Grzegorz Piechna

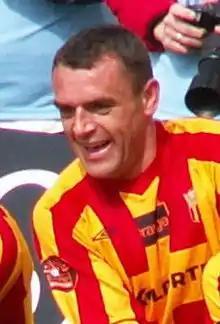
Piechna with Korona Kielce in 2006

Grzegorz Piechna (born 18 September 1976) is a Polish former professional footballer who played as a forward. He scored 21 goals in 36 matches in Polish Ekstraklasa and was the top league goalscorer once.